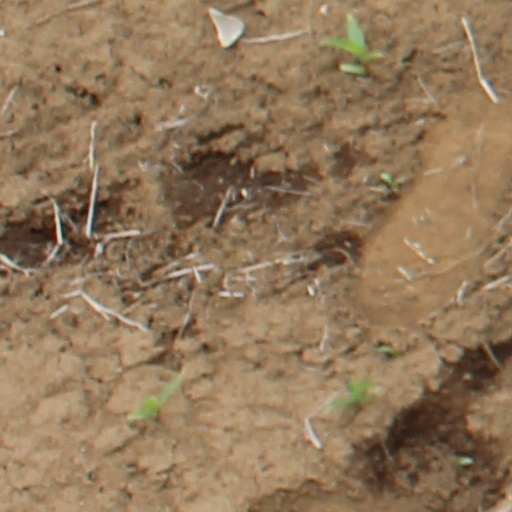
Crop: wheat